4-Bromoaniline

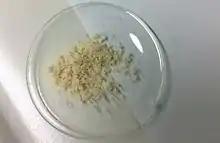
Synthesized and purified "p"-bromoaniline

One laboratory route to 1-bromo-4-iodobenzene involves the Sandmeyer reaction. 4-Bromoaniline is treated with concentrated sulfuric acid and sodium nitrite, then potassium iodide.